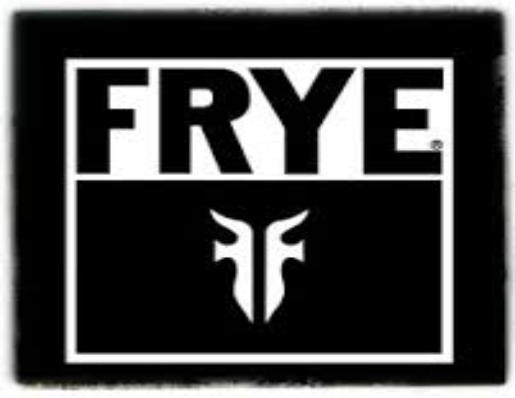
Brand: Frye
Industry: Clothes